Andrés Manuel López Obrador

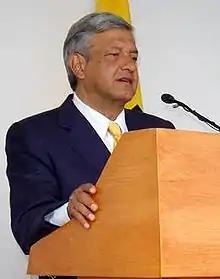
López Obrador during a speech in October 2005

Elected government officials in Mexico have an official immunity called "fuero" that prevents criminal charges from being brought against them, which can be removed through "desafuero". In 2004, the Attorney General's Office asked Congress to strip López Obrador of his immunity under charges of a misdemeanor (ignoring a court order). The misdemeanor against López Obrador was his refusal to order the cessation of the construction of a private hospital on land expropriated by Rosario Robles (who preceded López Obrador as Head of Government of the Federal District under the Ernesto Zedillo government). Under federal law, any person with criminal charges during the electoral process would not be eligible to run in a presidential election. A legal process begun in 2004 would likely have continued during the presidential campaigns of 2006, ending López Obrador's presidential run.